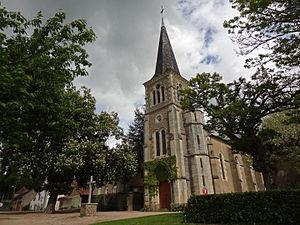
Varennes-sur-Tèche est une commune française, située dans le département de l'Allier en région Auvergne-Rhône-Alpes.